New England town

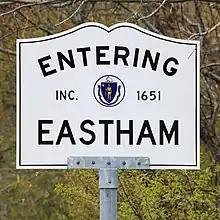
Massachusetts town line sign, indicating the name of the town, the date of its establishment, and the seal of the Commonwealth of Massachusetts

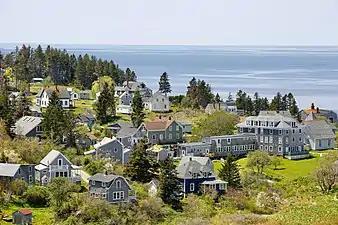
Monhegan is a plantation in Maine.

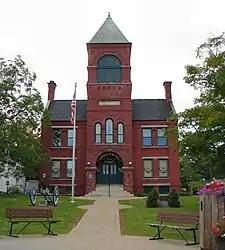
The town hall of Plymouth, New Hampshire

Towns date back to the time of the earliest English colonial settlement, which predominated in New England, and they pre-date the development of counties in the region. Areas were organized as towns as they were settled, throughout the 17th, 18th, and 19th centuries. Town boundaries were not usually laid out on any kind of regular grid, but were drawn to reflect local settlement and transportation patterns, often affected by natural features. In early colonial times, recognition of towns was very informal, generally connected to local church divisions.